Malia Steinmetz

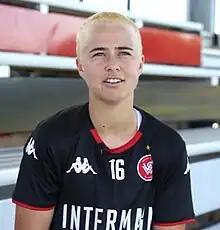
Steinments interviewed for the Western Sydney Wanderers in 2022

Malia Rose Steinmetz (born 18 January 1999) is a New Zealand footballer who plays as a midfielder for Nordsjælland and the New Zealand women's national team.